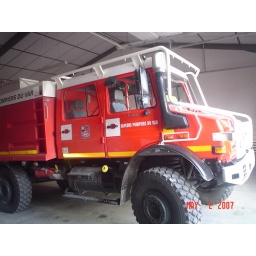
Sapeurs Pompiers - forest fire truck in Aups